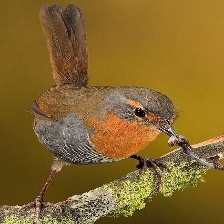
Species: CHUCAO TAPACULO
Scientific name: SCELORCHILUS RUBECULA